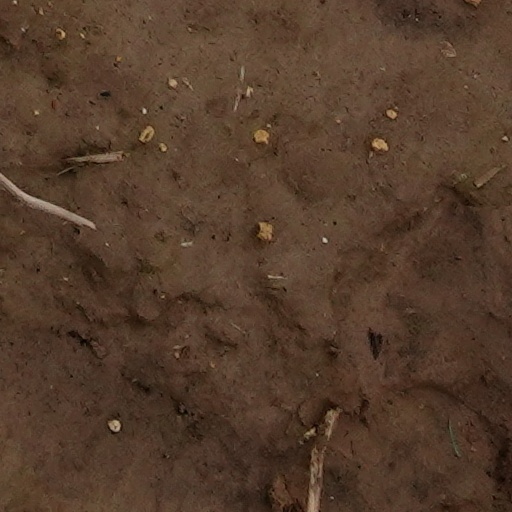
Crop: wheat